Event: Nepal Earthquake
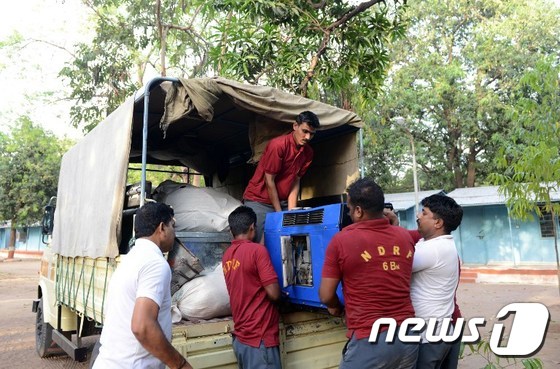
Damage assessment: no_damage